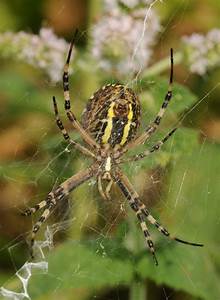
Label: spider